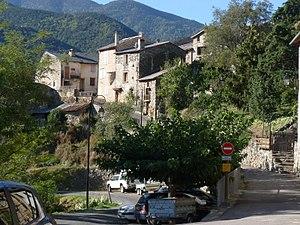
Entrée du bourg de Canaveilles , Pyrénées-Orientales, France